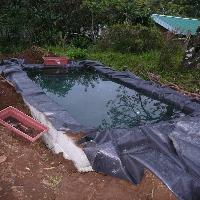
Weather: cloudy or overcast